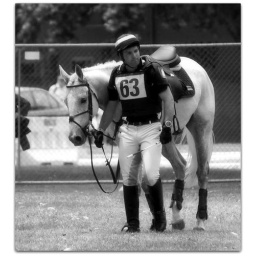
The Disappointment in his face says it all......Even the horse looked disappontedYona Lloyd &amp;amp; Springfield Fergus